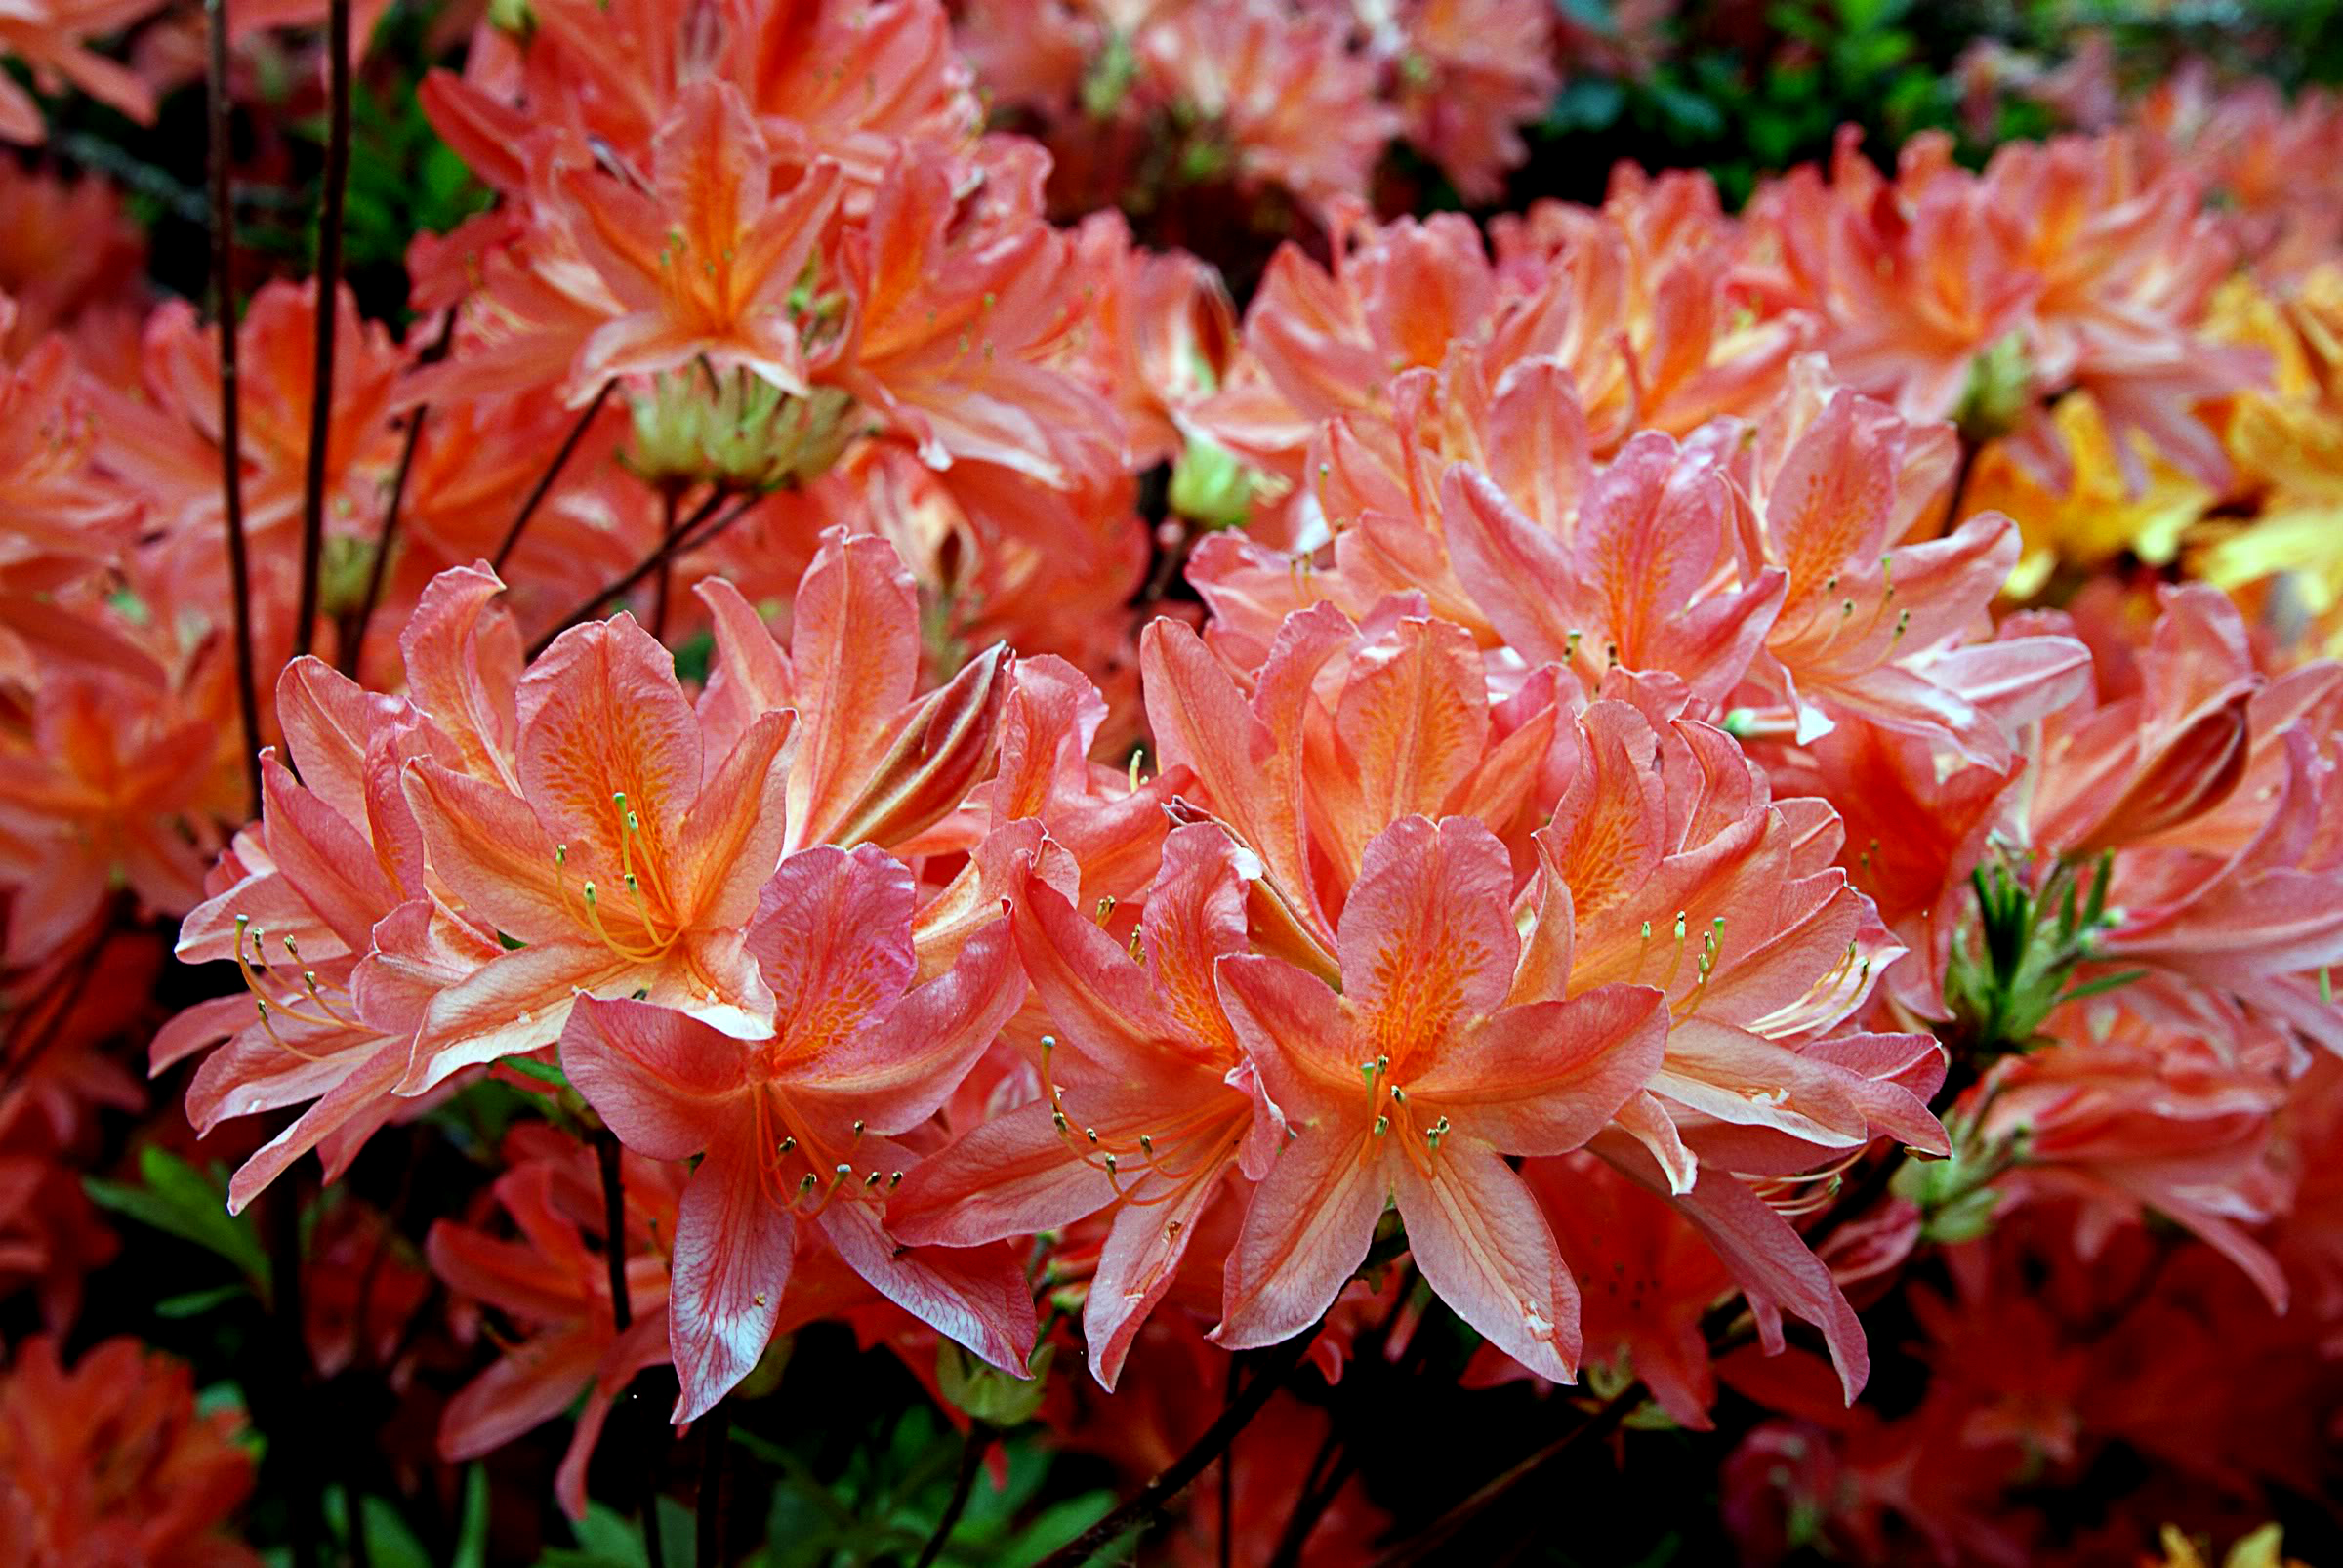
tree, plant, leaf, flower, petal, floral, autumn, flora, flowers, publicdomain, shrub, pinkflowers, rhododendron, gardens, blooms, sonydslra300, azalea, flowering plant, woody plant, land plant